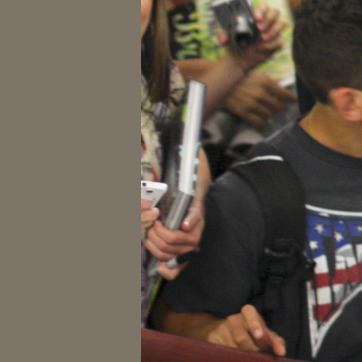
Material: paper